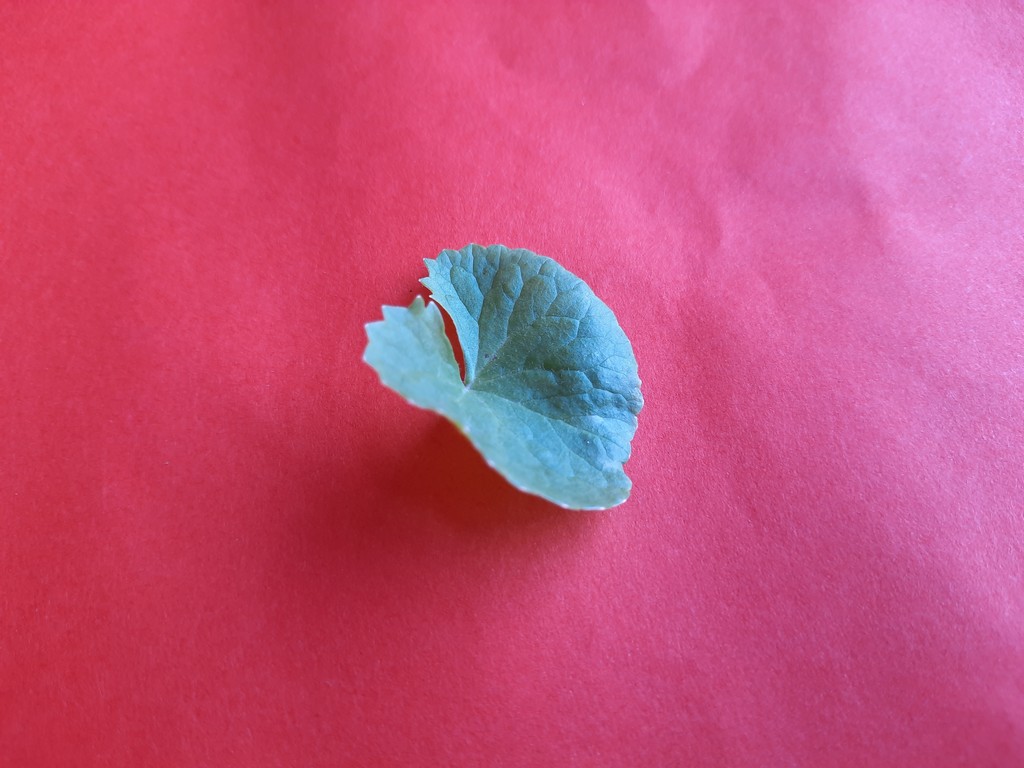
Label: Healthy